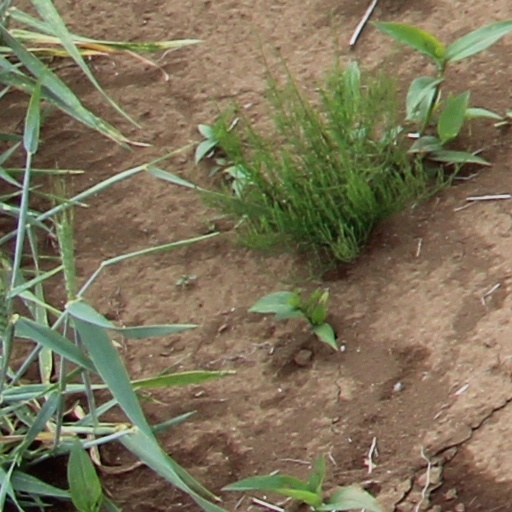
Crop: wheat